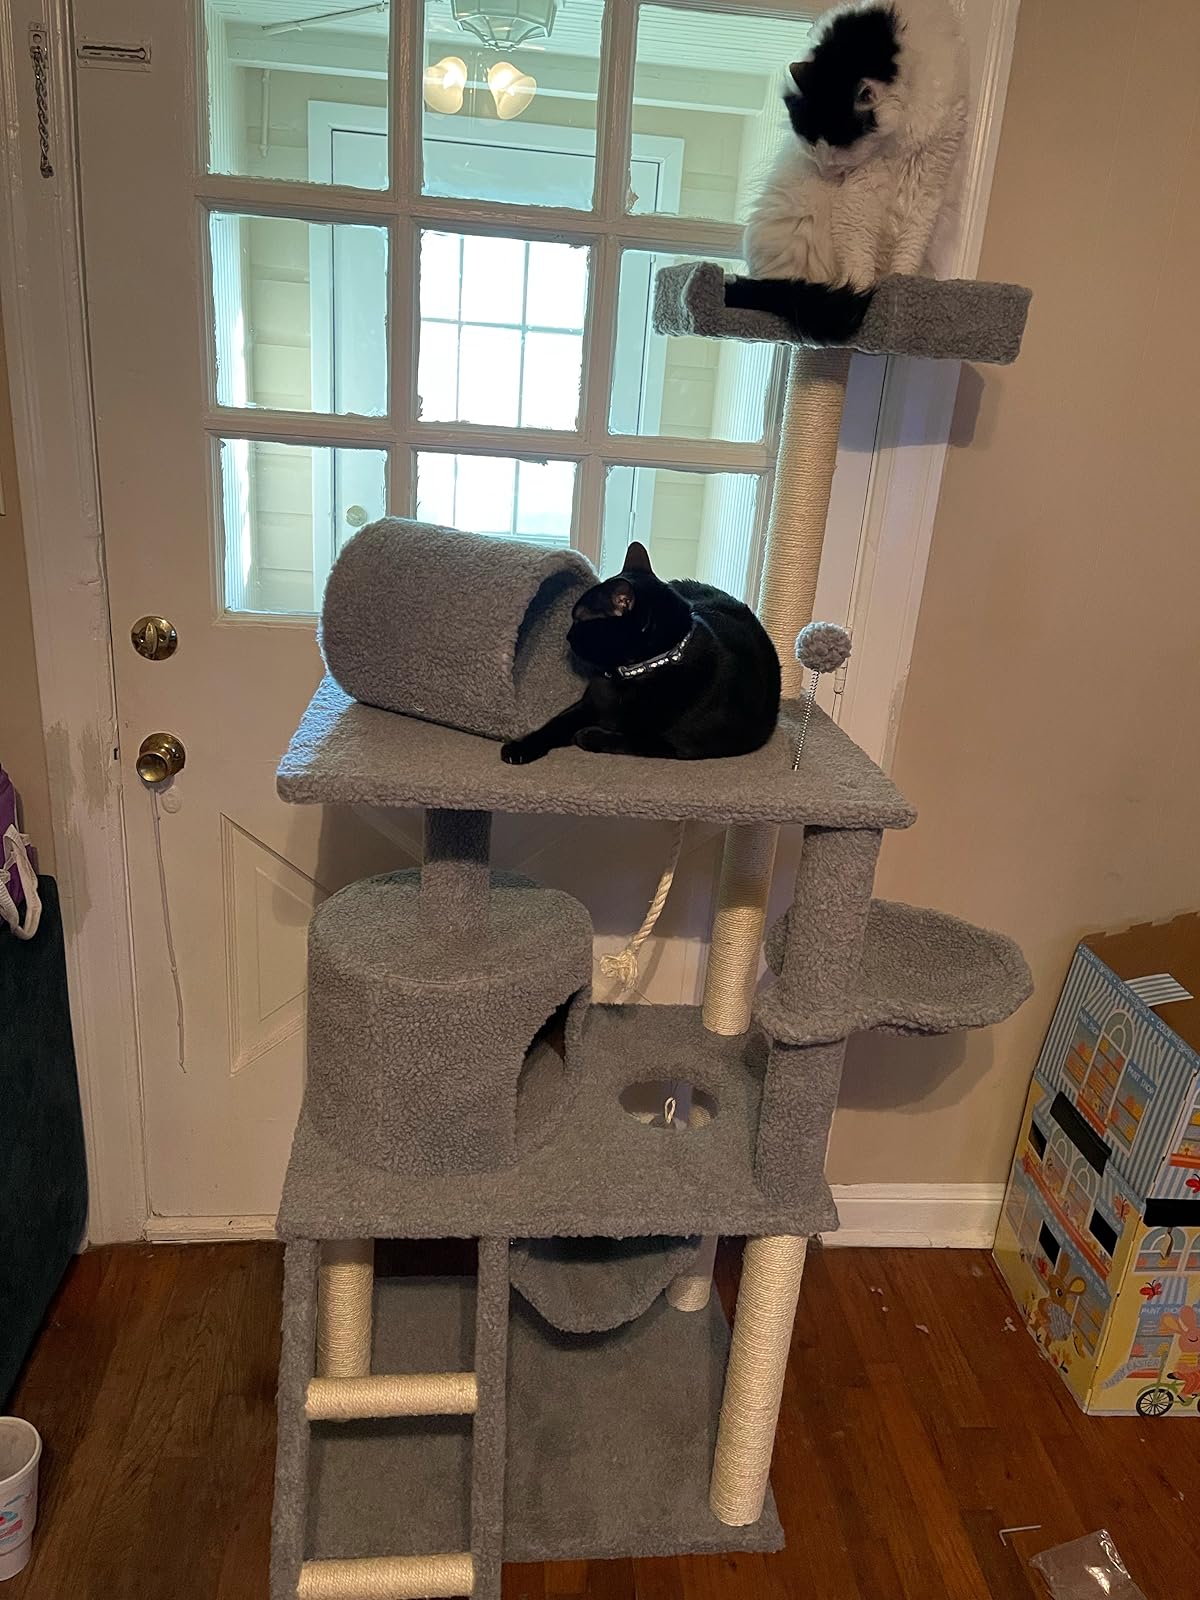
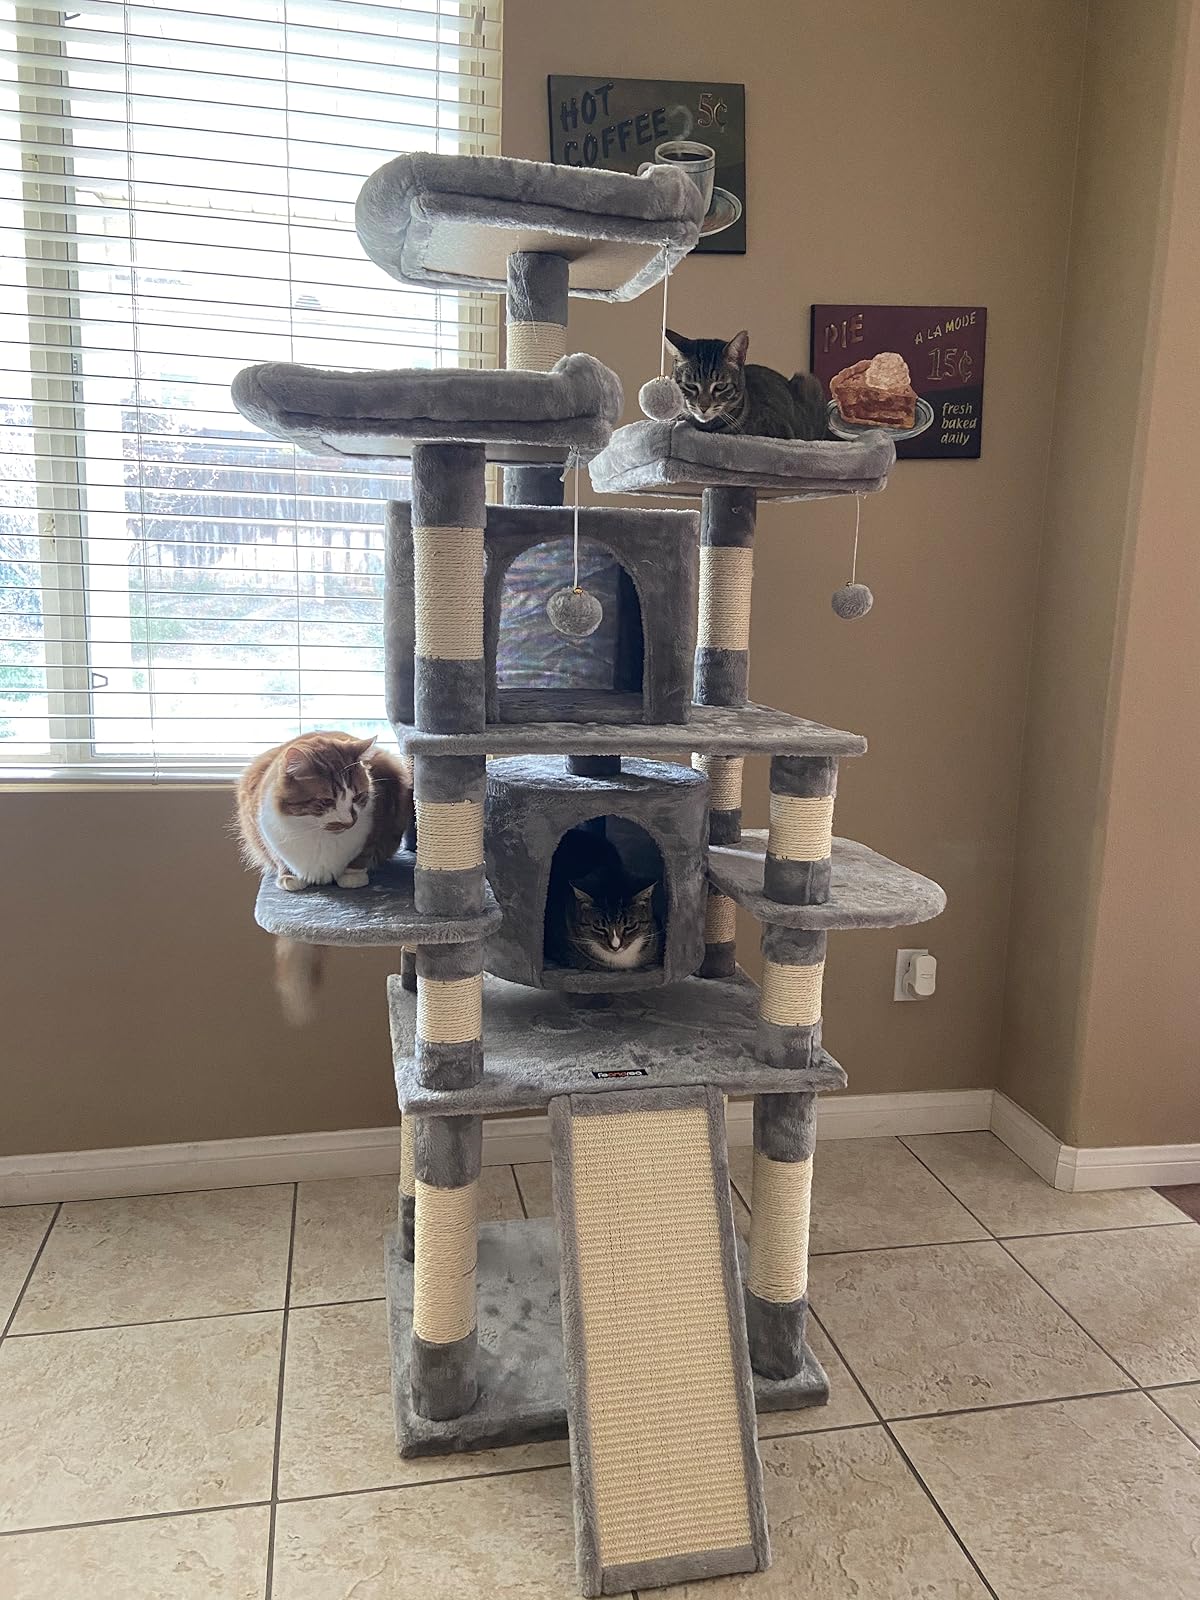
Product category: items_cat tree
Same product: no